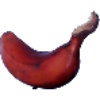
Label: Banana Red 1